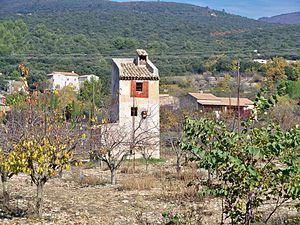
Pigeonnier à Grand Clément, Vaucluse, France
Villars est une commune française située dans le département de Vaucluse, en région Provence-Alpes-Côte d'Azur.
Un colombier était à l'époque féodale un édifice destiné à loger et à élever des pigeons.